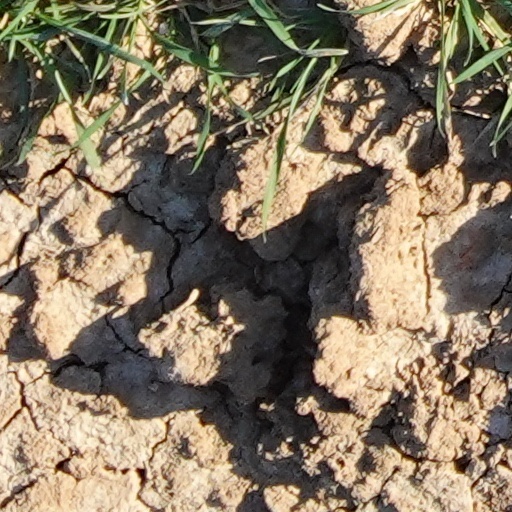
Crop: wheat